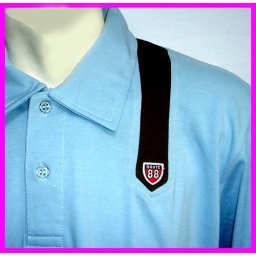
M Route 88 light blue polo shirt with black sew in and logo A